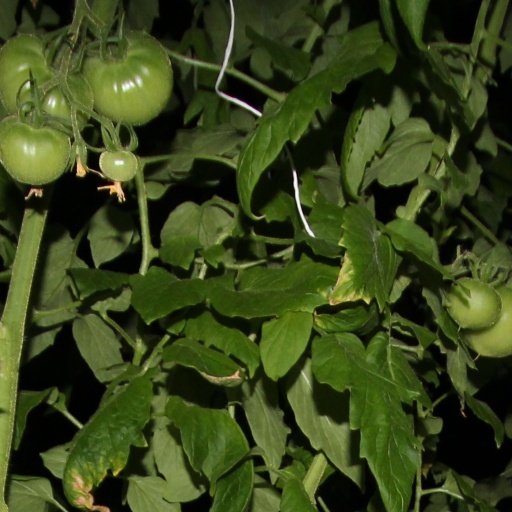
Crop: tomato